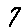
Label: 7